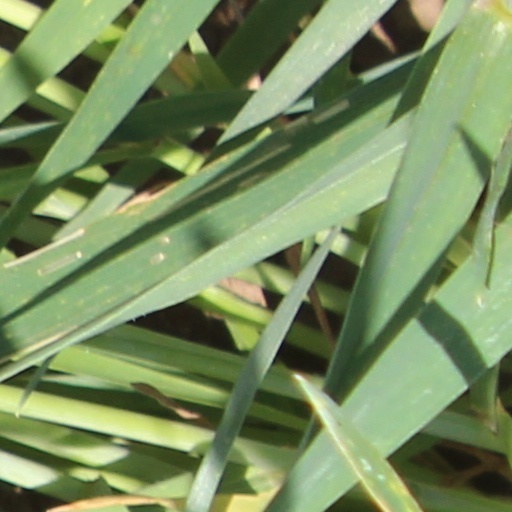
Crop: wheat